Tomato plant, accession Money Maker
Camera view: tilt-top (135 deg); turntable rotation: 270 degrees
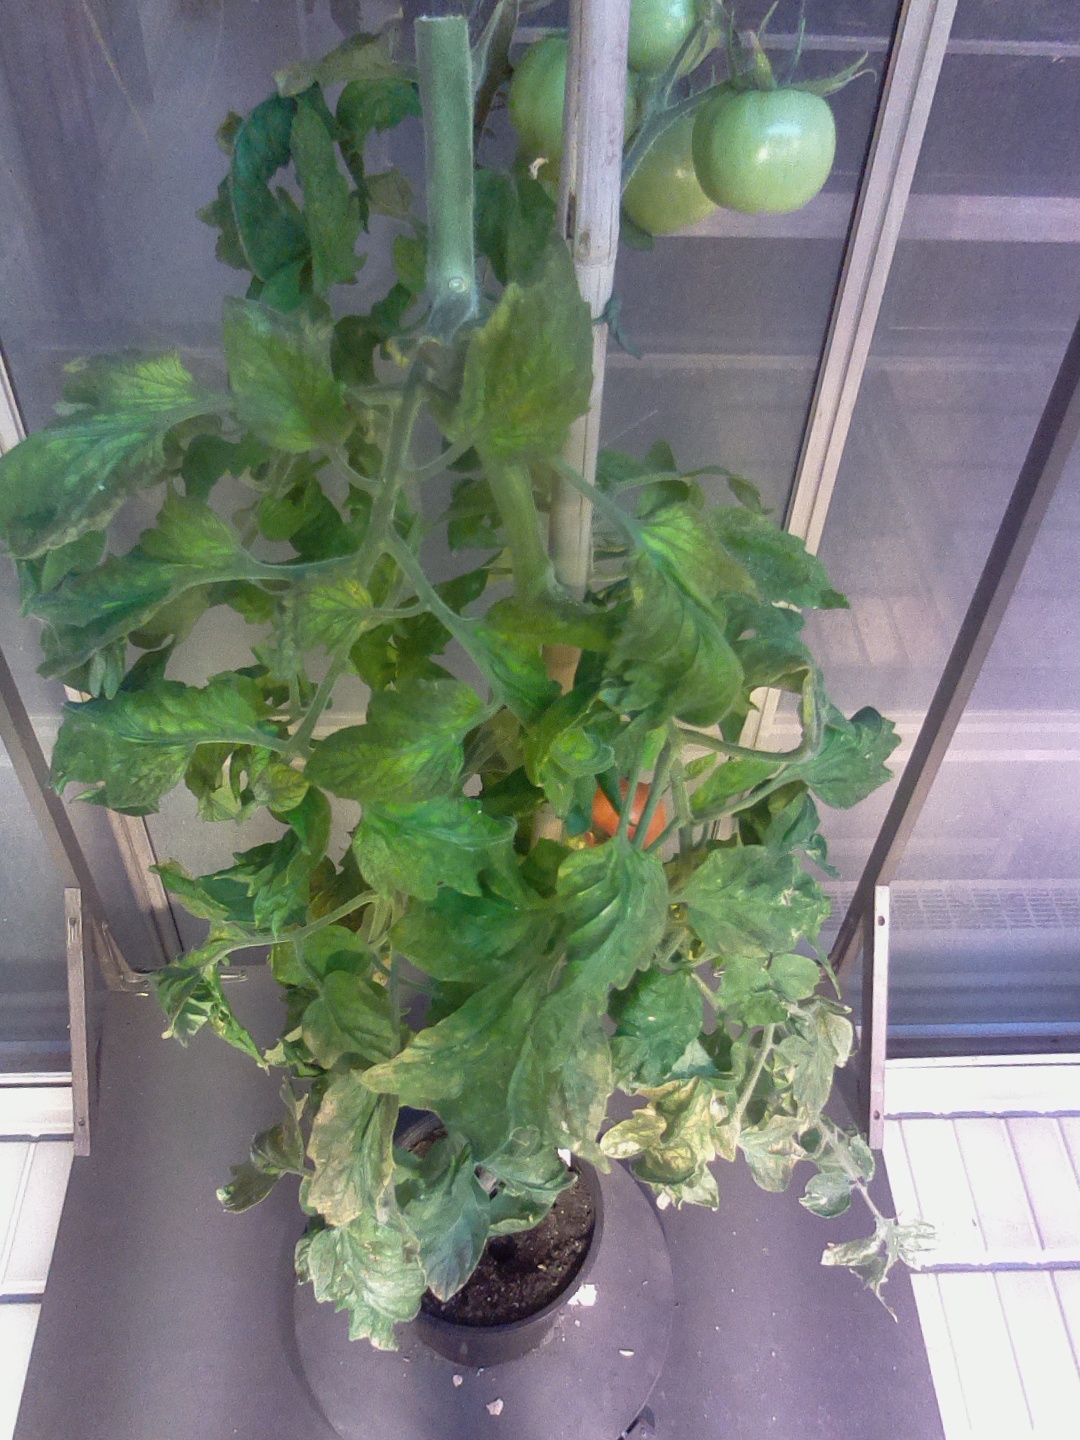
BBCH growth stage 80: fruits start showing typical ripe color (orange -> red)